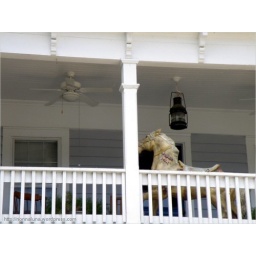
This carousel horse is on an upstairs porch on a home in St. Mary's Georgia in the historic section.